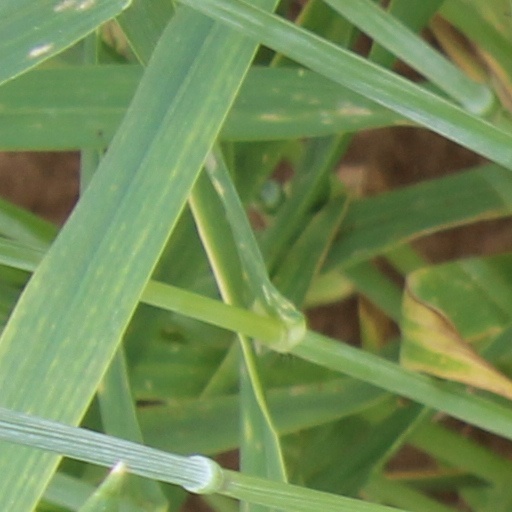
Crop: wheat